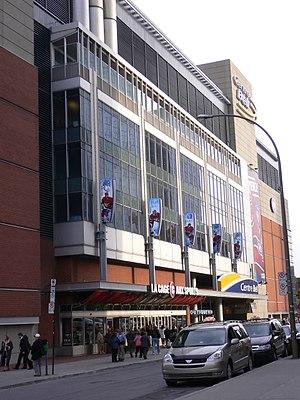
Le Centre Bell, auparavant connu sous le nom de Centre Molson, est une salle omnisports située à Montréal, au Québec. Il s'agit notamment du domicile des Canadiens de Montréal de la Ligue nationale de hockey depuis le 16 mars 1996, lorsque l'équipe a quitté le Forum de Montréal.
Montréal est reconnu depuis longtemps pour sa vitalité culturelle. Ainsi, la revue britannique Monocle désignait en 2008 la ville de Montréal « capitale culturelle du Canada ». La présence d'une importante population francophone donne à Montréal un caractère particulier parmi les grandes villes nord-américaines. En effet, Montréal est la plaque tournante au Canada pour les arts et médias de langue française, qu’il s’agisse des productions de radio ou télévision, du théâtre, du cinéma, du multimédia ou de l’édition. La communauté anglophone de Montréal possède aussi des institutions culturelles qui lui sont propres. De plus, il faut compter avec la présence de nombreuses communautés ethniques qui donnent à la ville une culture véritablement distincte.